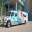
Label: ambulance